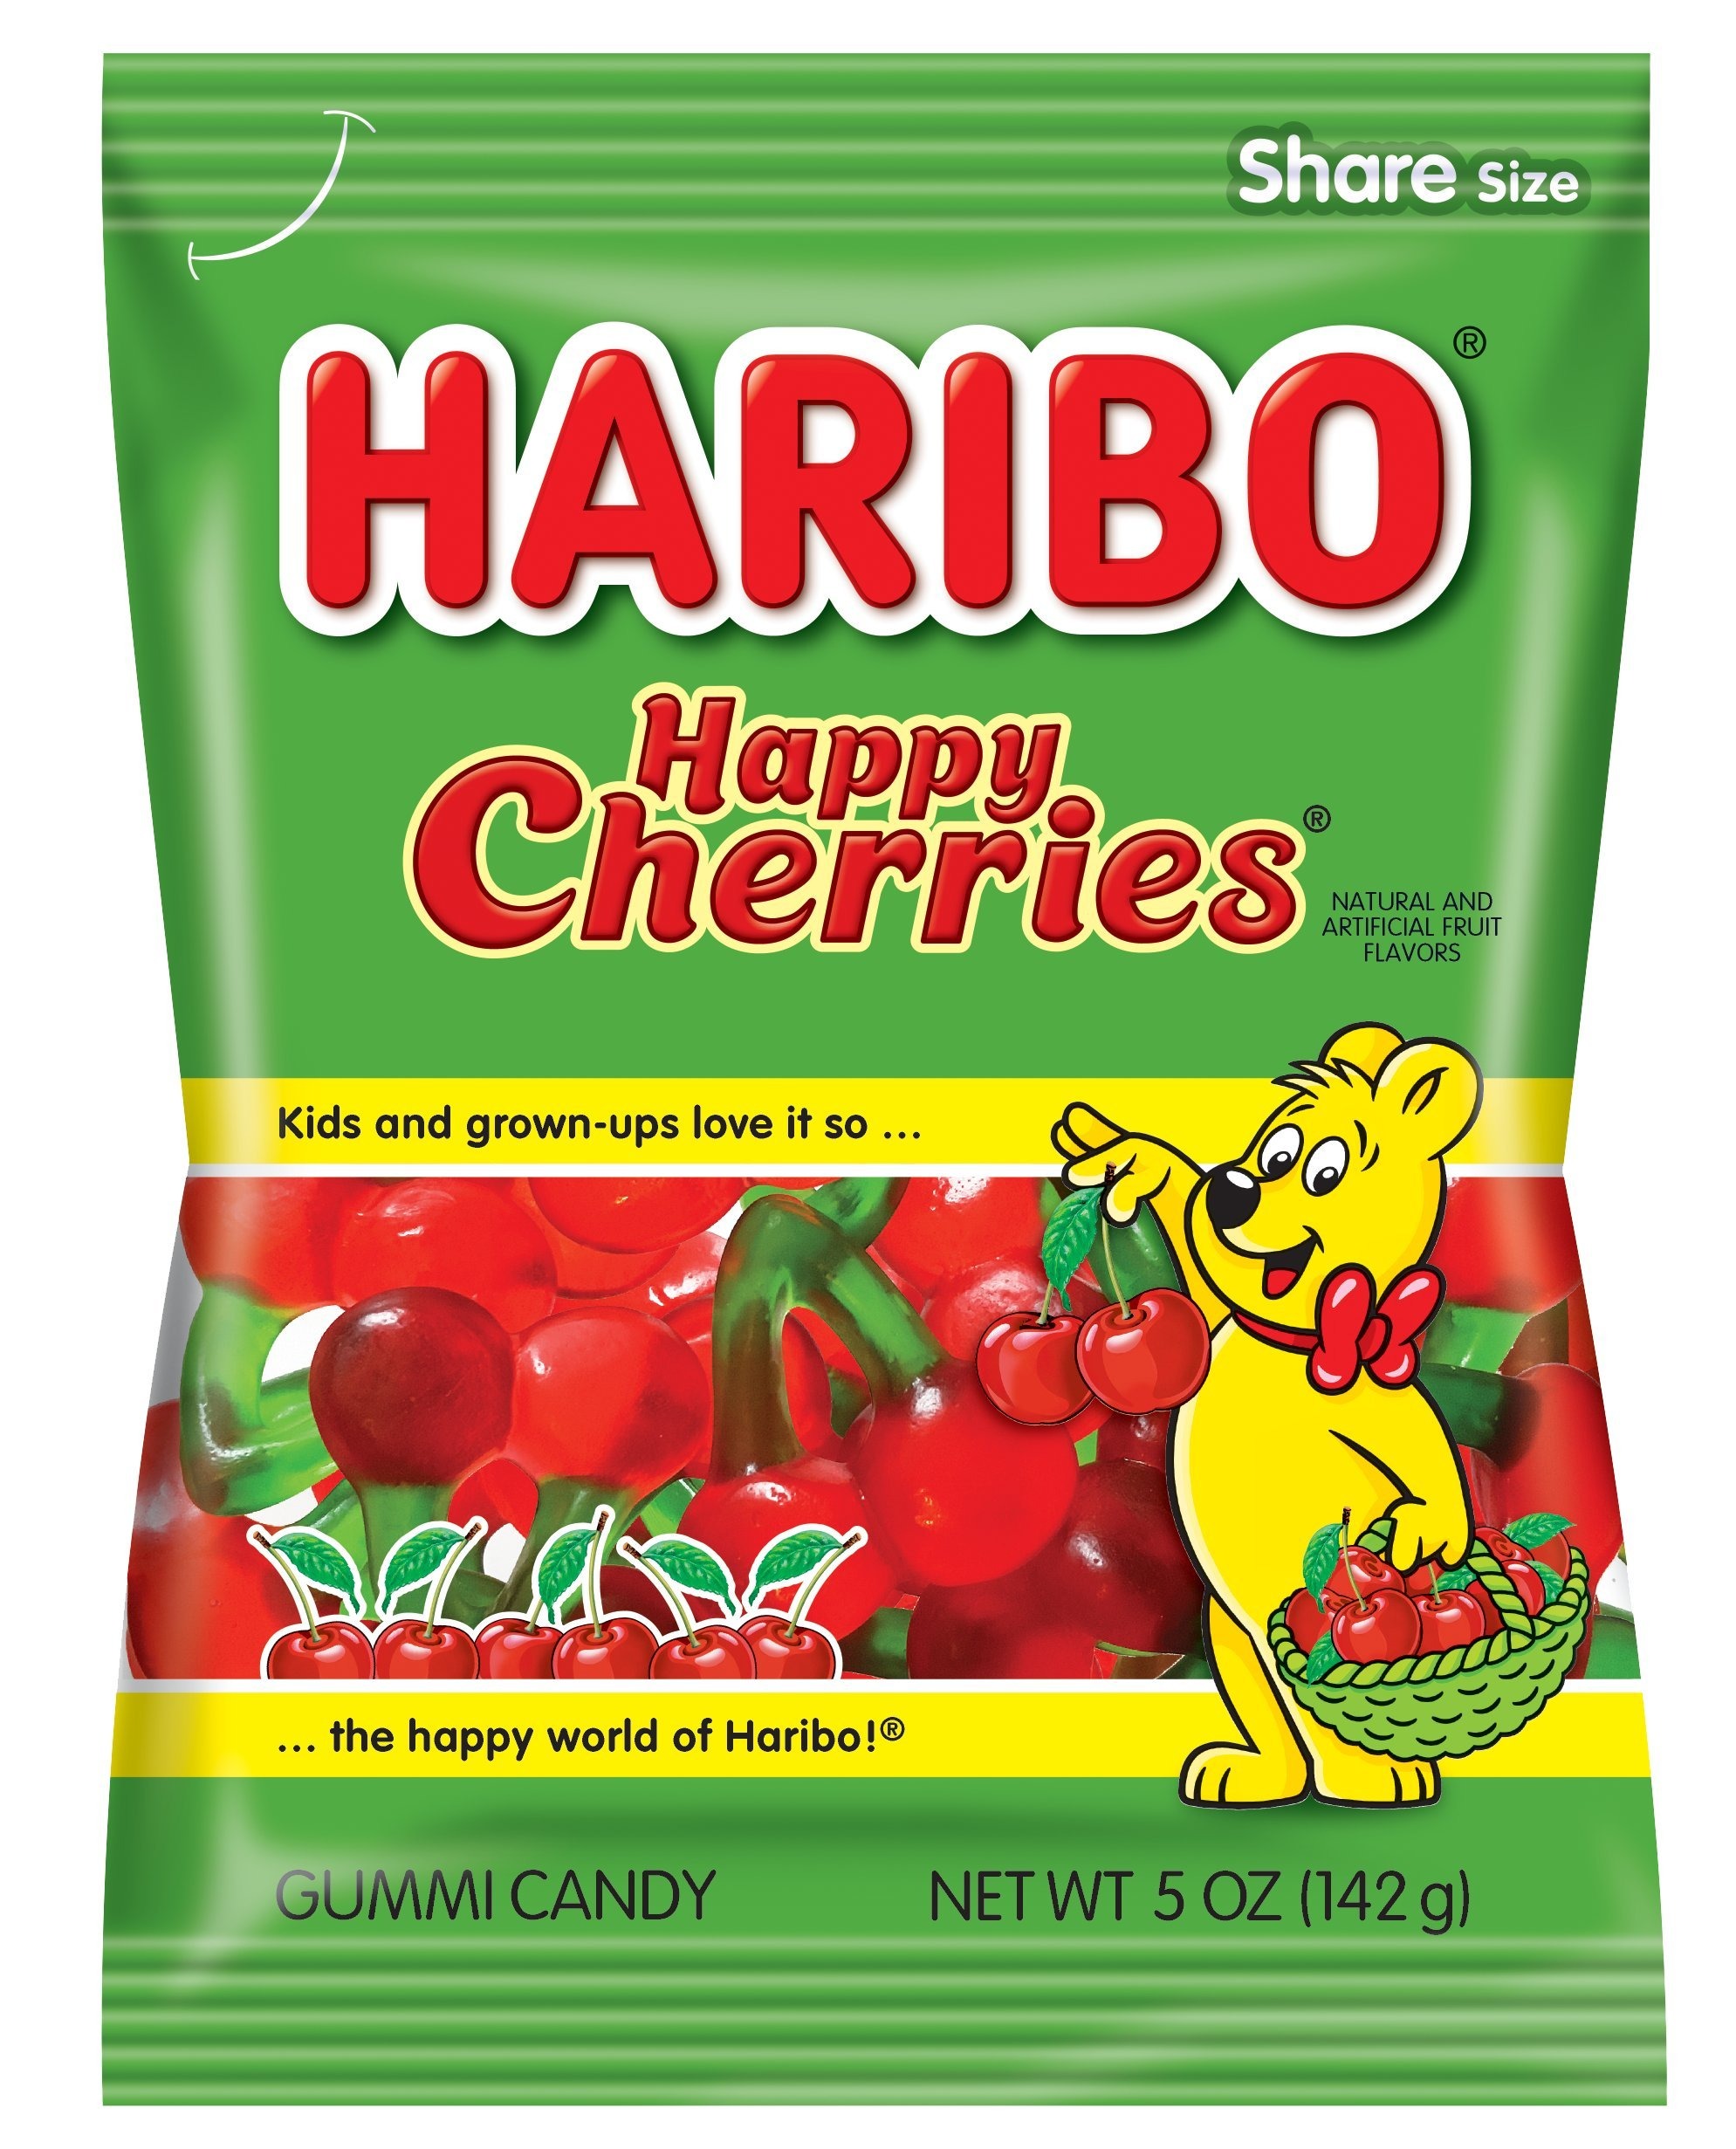
Item Name: HARIBO Gummi Candy, Happy Cherries, 5 oz. Bag (Pack of 12)
Bullet Point 1: Happiness is just a bag away with HARIBO Happy Cherries!
Bullet Point 2: Every gummi is freshly picked and full of imagination, their playful shape and intense fruity flavor are the cherry on top of any day
Bullet Point 3: 111 calories per serving. Perfect for sharing snacking, decorating and topping desserts
Bullet Point 4: Kids and grown-ups love it so, the happy world of HARIBO!
Bullet Point 5: HARIBO Happy Cherries Gummi Candy, 5 Ounce (Pack of 12)
Value: 60.0
Unit: Ounce

Price: 26.74